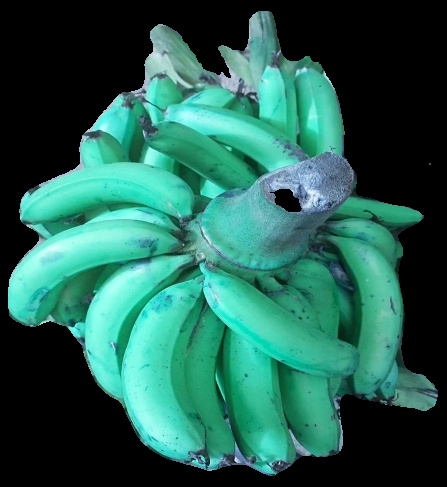
Variety: pachbale
Grade: grade3